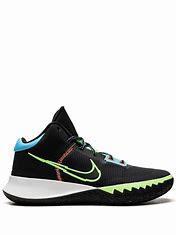
Brand: Nike
Model: Kyrie Flytrap 4